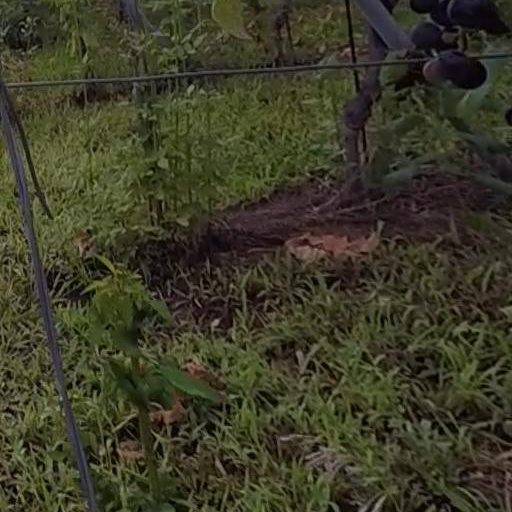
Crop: grape